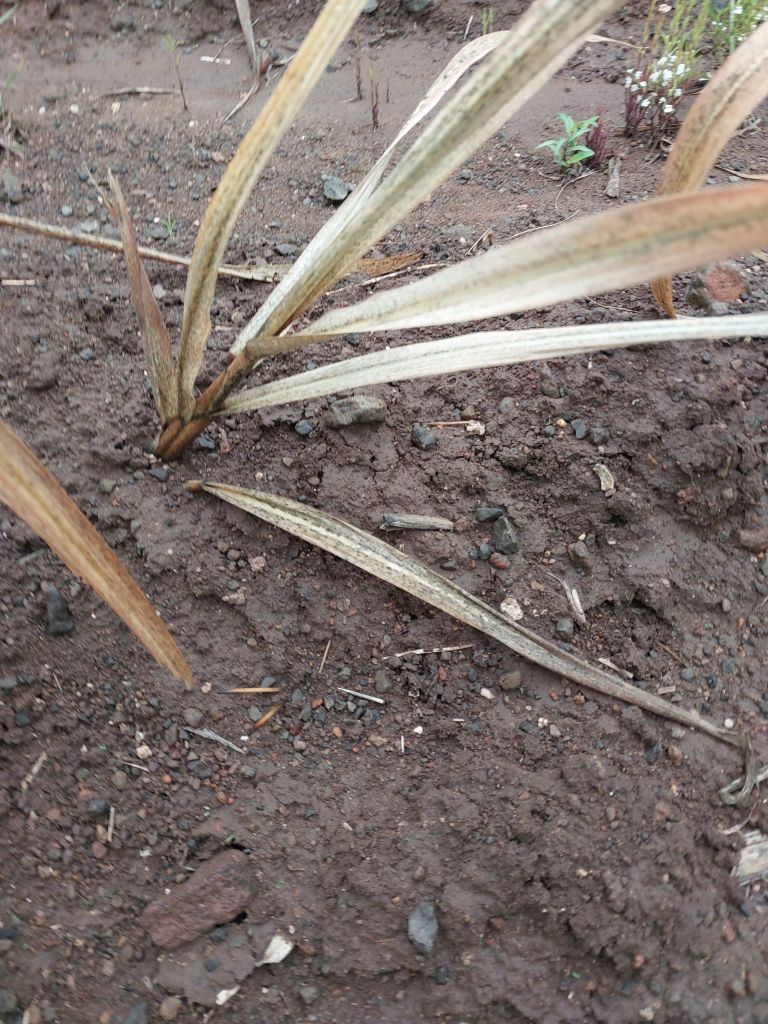
Label: Sett Rot